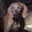
Label: dog